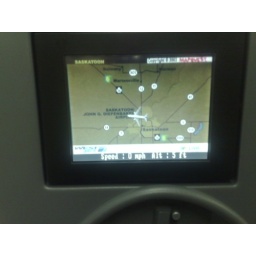
Not a positive sign when you get this on the GPS-powered map screen and you're in Kelowna